Philip Hirschkop

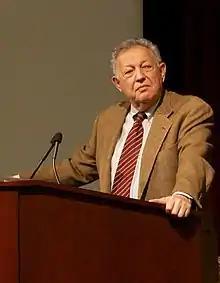
Phil Hirschkop

Philip Jay Hirschkop (born May 14, 1936) is an American civil rights lawyer. With fellow American Civil Liberties Union (ACLU) volunteer cooperating attorney Bernard S. Cohen, the two represented Mildred and Richard Loving in several court cases to overturn the Lovings' conviction for interracial marriage in the state of Virginia. The case eventually reached the United States Supreme Court, and on April 10, 1967, Hirschkop and Cohen were permitted to share the oral argument for the Lovings. In a landmark decision, the Supreme Court ruled unanimously in favor of the Lovings in "Loving v. Virginia", overturning their conviction and ending the enforcement of state bans on interracial marriage.